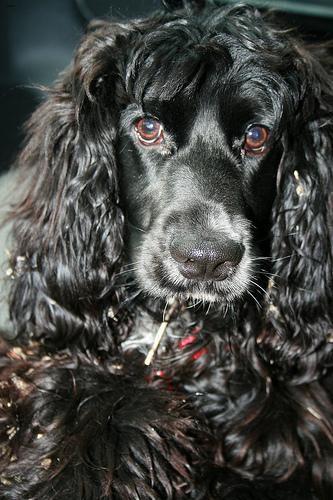
english cocker spaniel